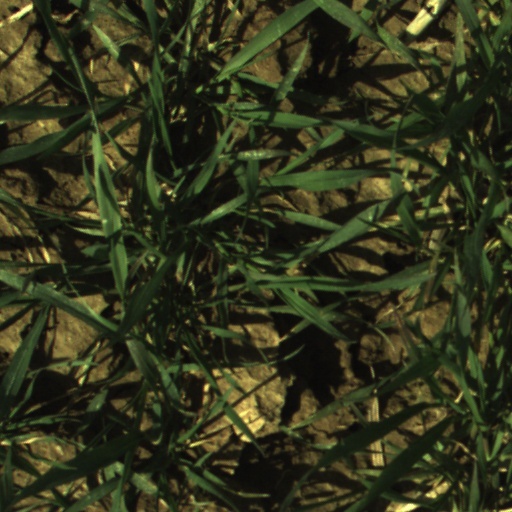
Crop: wheat